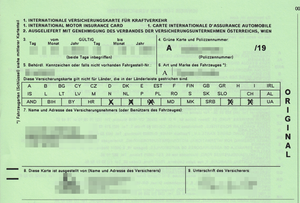
La carte verte est un certificat d'assurance automobile délivré par les assureurs européens créée en 1949. Elle remplace l’ancienne attestation d’assurance jaune.